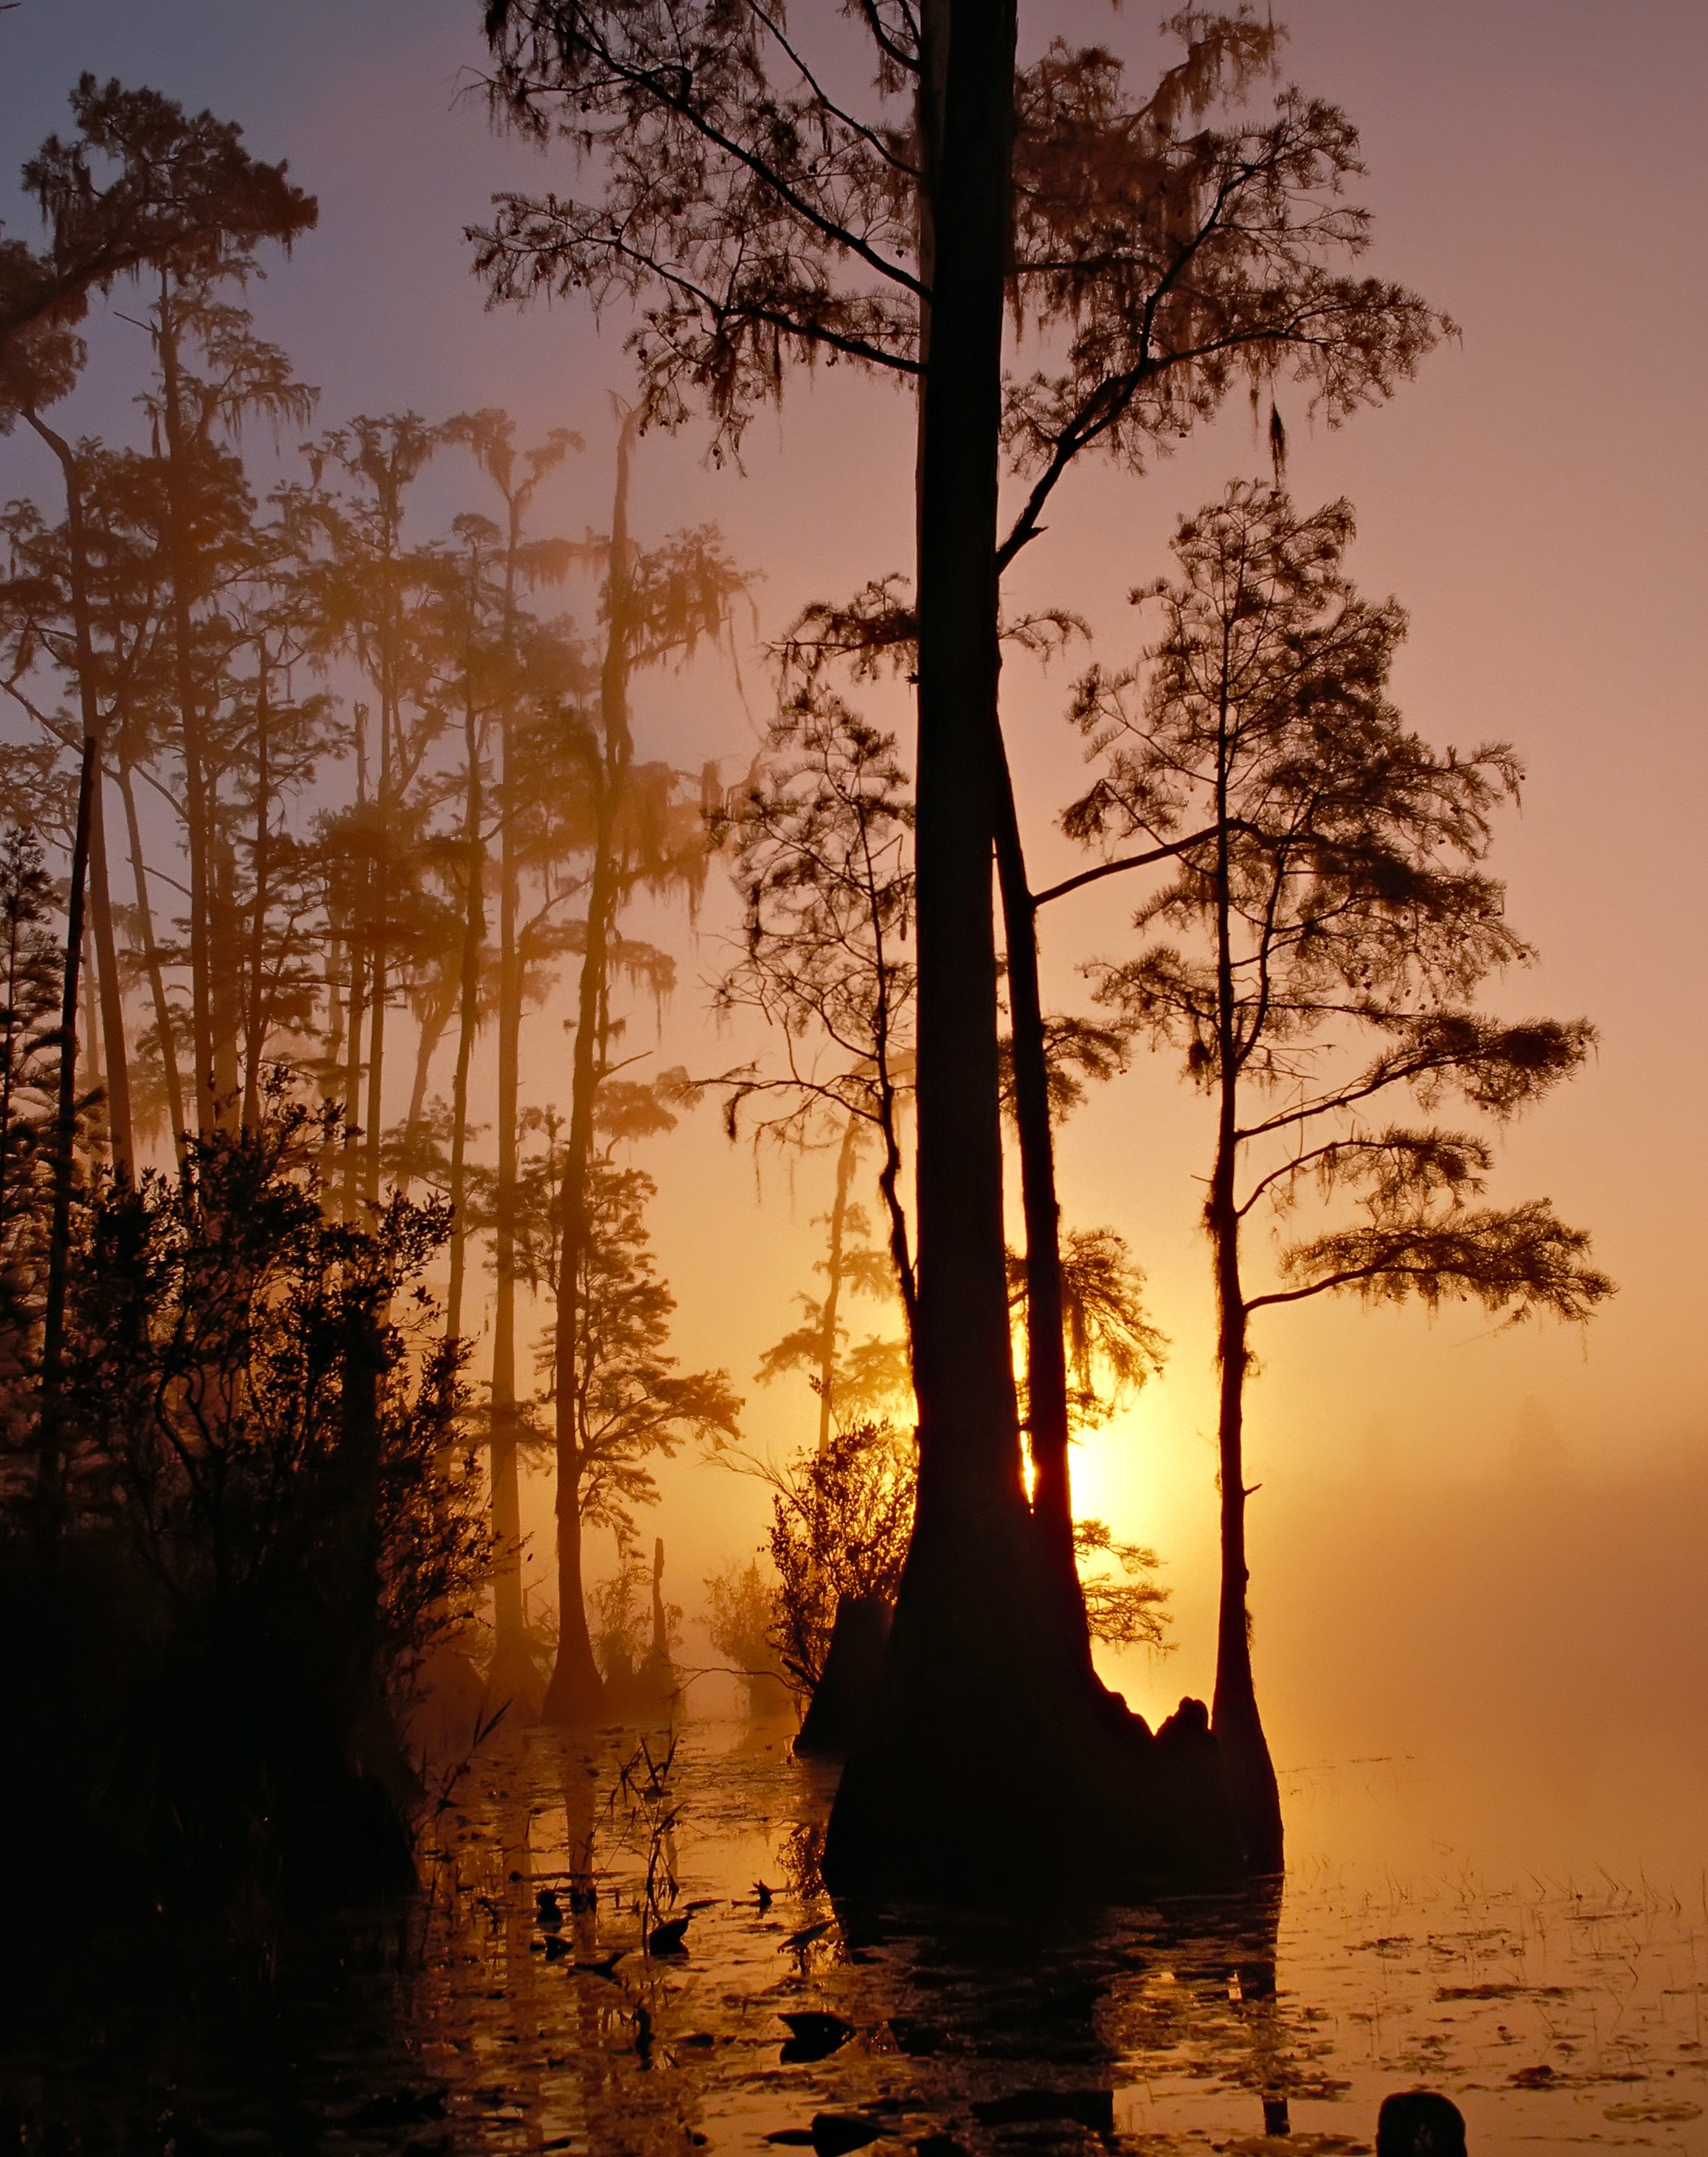
tree, water, nature, swamp, silhouette, sunrise, sunset, mist, sunlight, morning, dawn, dusk, evening, reflection, savanna, trees, atmospheric phenomenon, woody plant